Moto Z

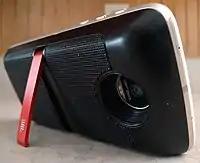
JBL SoundBoost Moto Mod attached to a white Moto Z Force

The Moto Z features an accessory system known as "Moto Mods". Mods are case-like accessories that are attached to the rear of the Moto Z via a series of magnets. Using the pogo pin connectors, Mods can communicate with the device to provide additional functionality. Mods are hot swappable, and are automatically detected by the operating system software once installed. During the launch event, Lenovo unveiled several mods to be available on launch, including battery packs, the "SoundBoost" (which features a JBL speaker and a kickstand), and a pico projector ("Insta-Share"). All Moto Z devices ship with a "Style Shell"—a basic rear cover, as well as a clear, plastic "bumper" case that protects the bezel of the device.